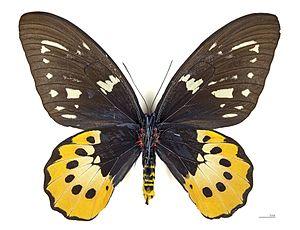
Ornithoptera goliath est une espèce de lépidoptères de la famille des Papilionidae et de la sous-famille des Papilioninae.